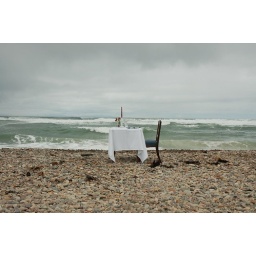
An empty dinner table in front of a vast, lonely beach at Findhorn